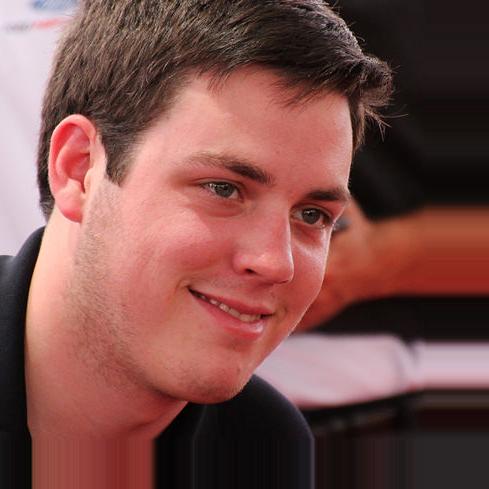
Age: 21